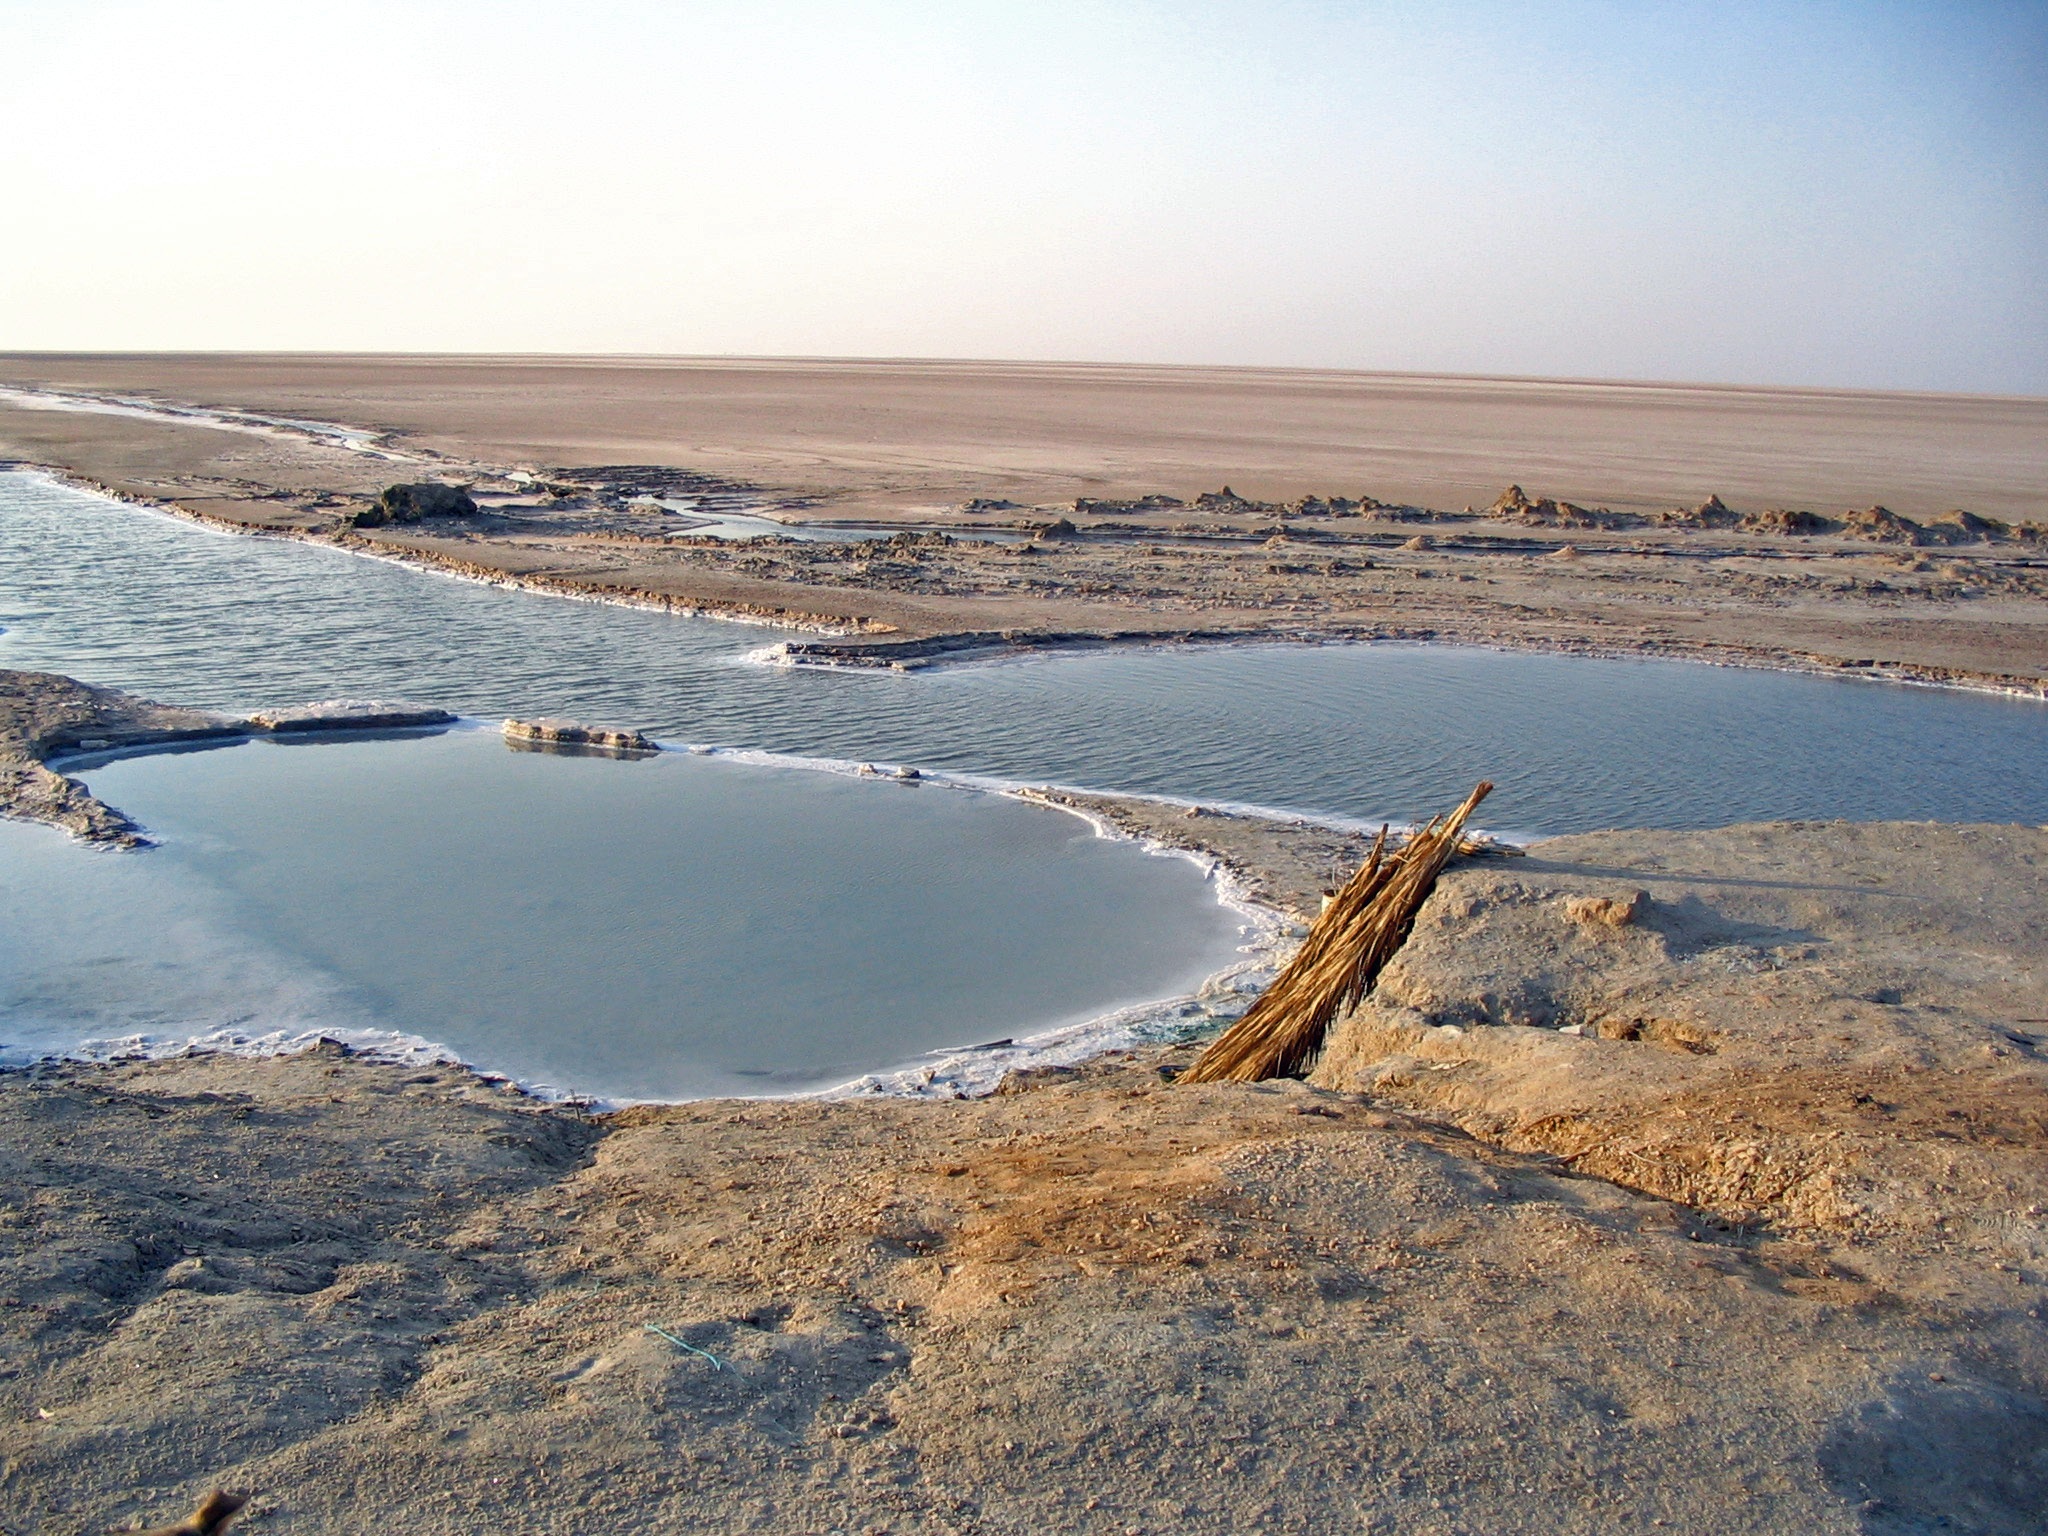
beach, landscape, sea, coast, water, nature, sand, ocean, horizon, sky, morning, desert, shore, wave, lake, africa, holiday, bay, reservoir, arctic, tourism, terrain, body of water, geology, habitat, cape, tunisia, salt lake, landform, salt flats, mudflat, natural environment, geographical feature